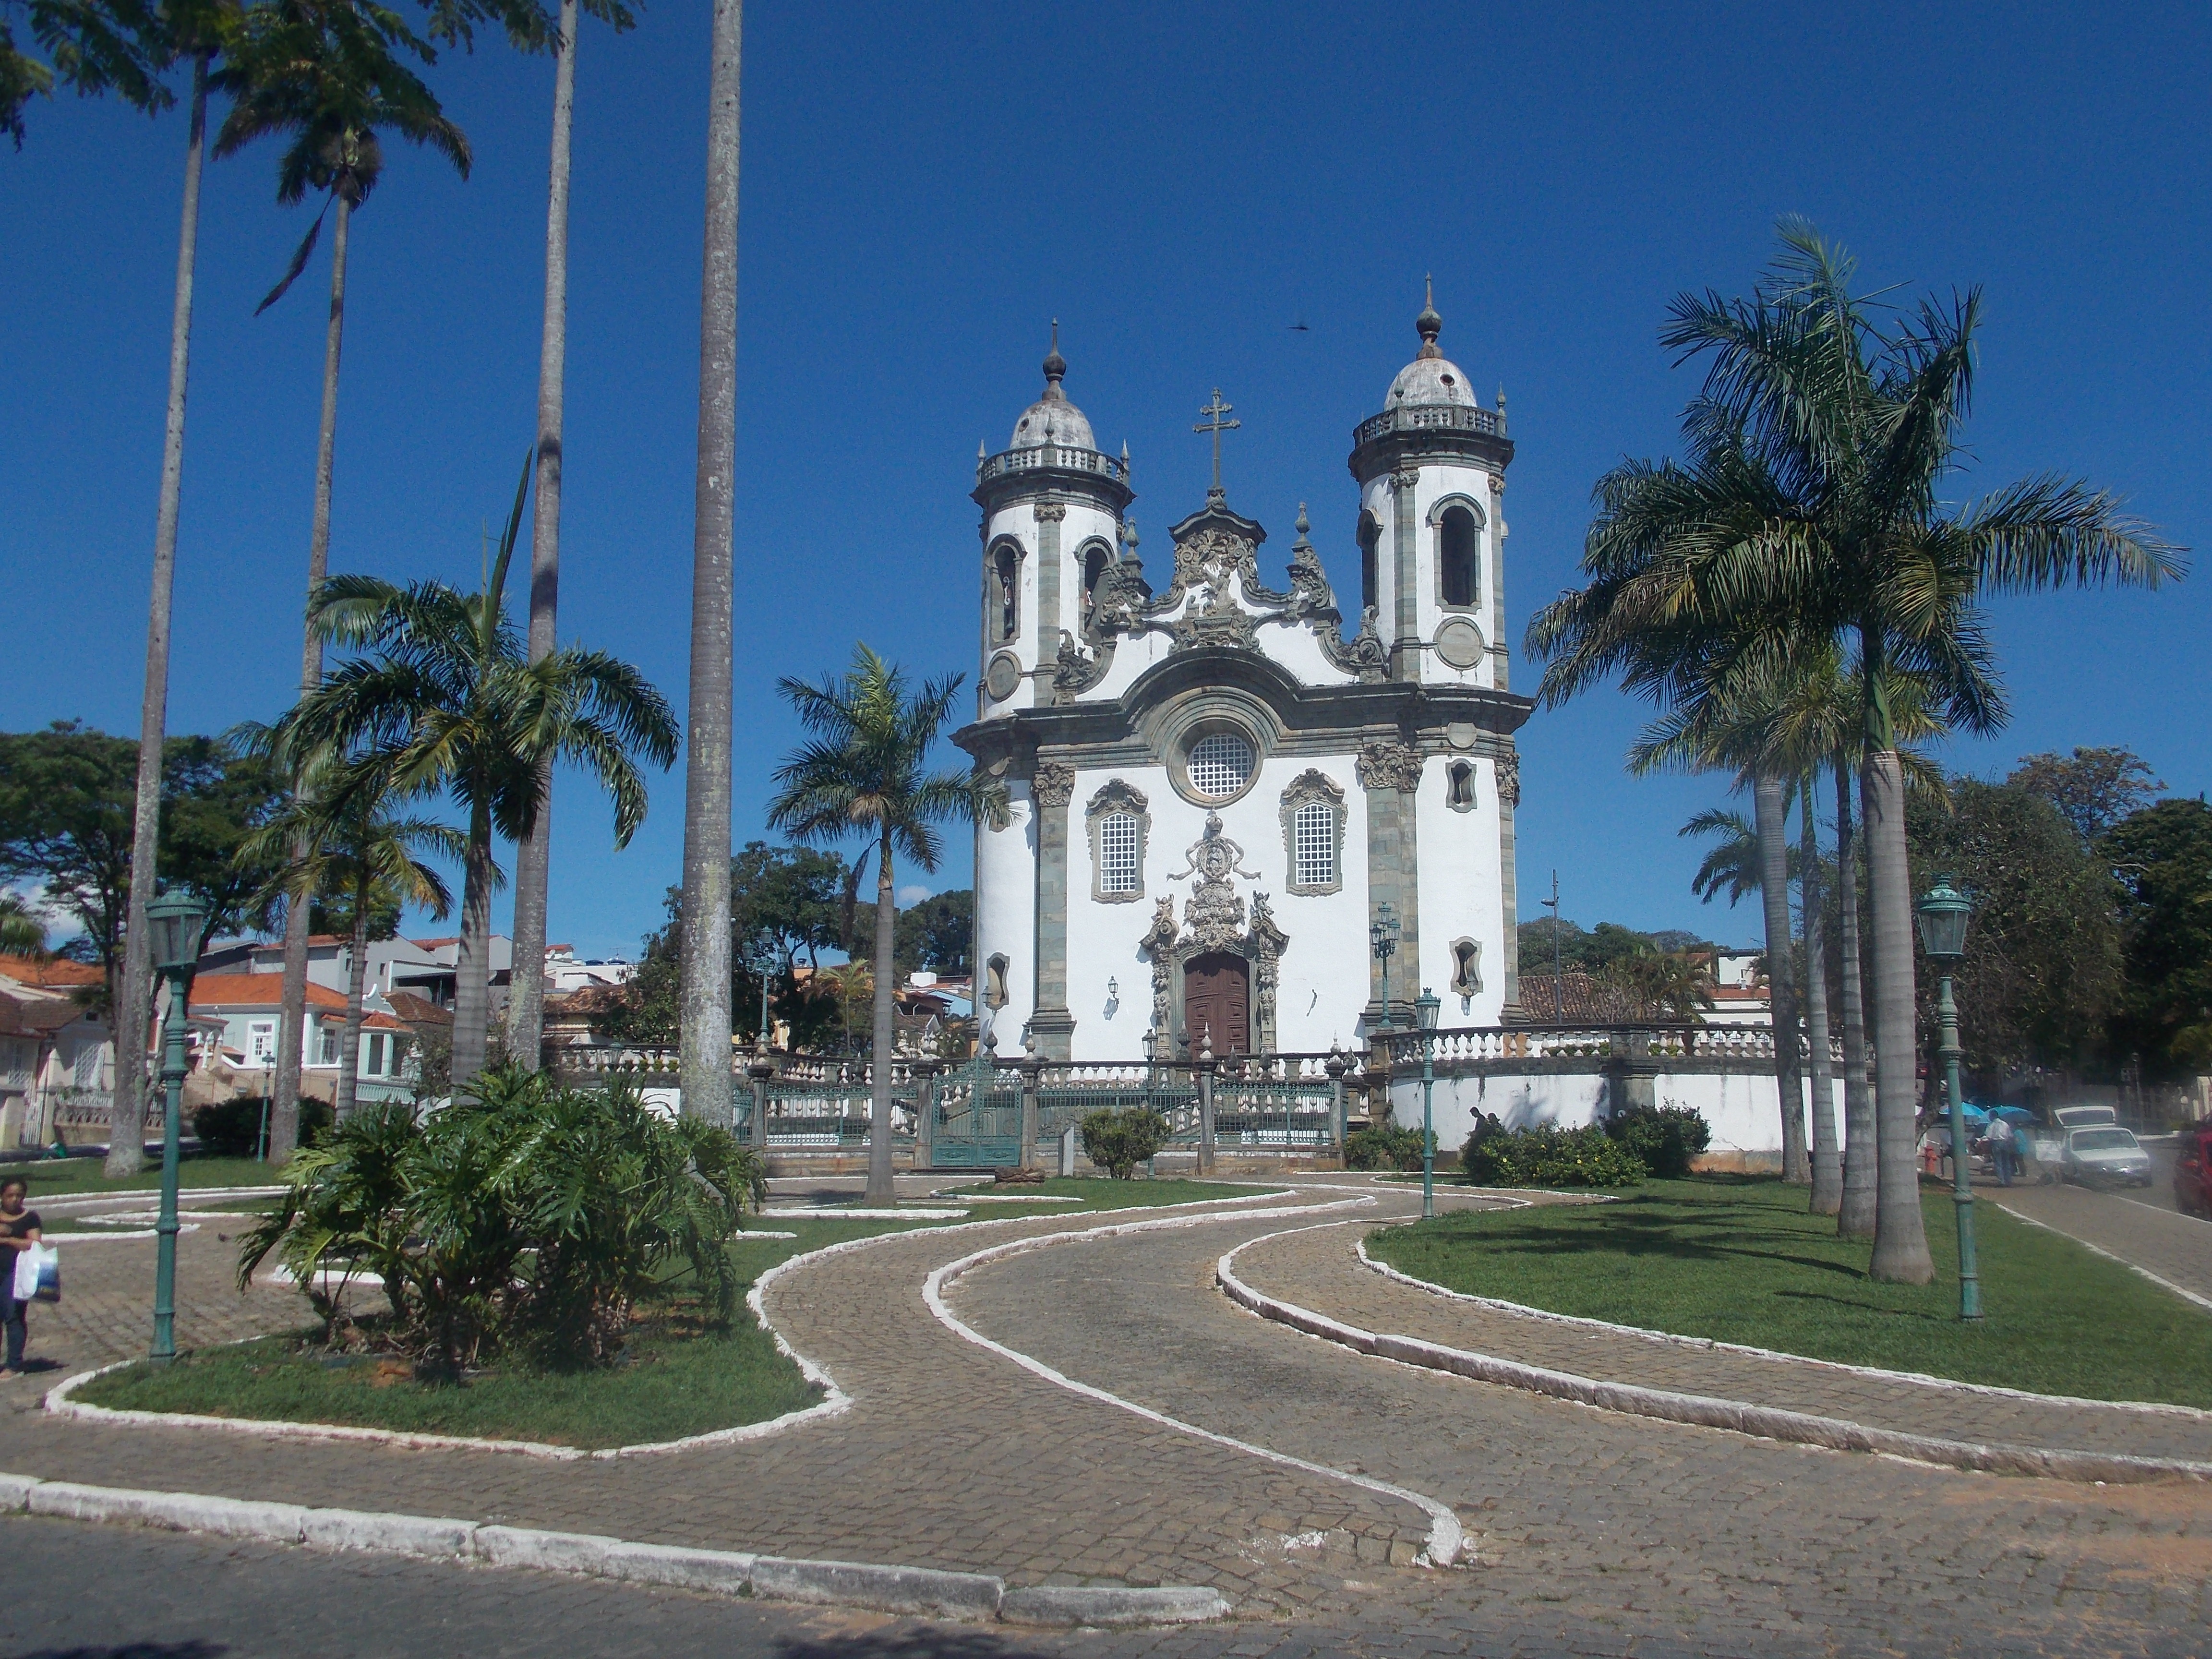
town, building, plaza, landmark, church, trip, place of worship, town square, estate, historia, minas, neighbourhood